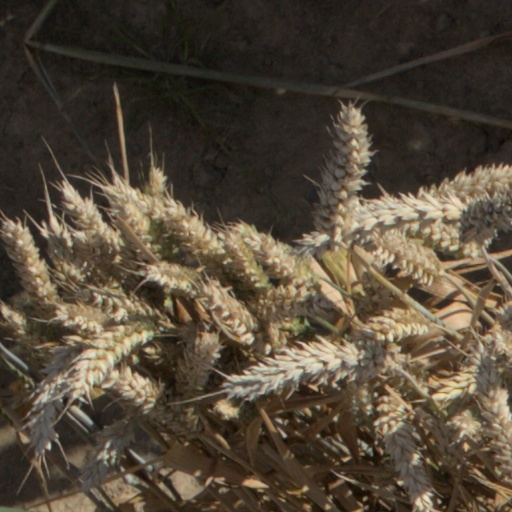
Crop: wheat